Atomega

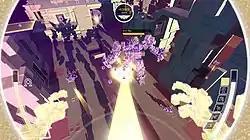
A gameplay screenshot showing an Omega Exoform attacking a more primitive Exoform.

"Atomega" is a multiplayer-only action game. Played from a first-person perspective, eight players compete against each other to gain "mass" in order to score points. Players assume control of a simple Exoform when a match starts, and they must search the arena for cubes. By collecting these cubes, the player gains points and mass, which allows the Exoform to evolve to become larger and more sophisticated. The ultimate form is known as Omega Exoform, which is massive and powerful. The player who has the most mass by the end of the 10-minute match will win the game.